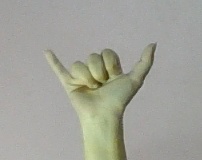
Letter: ya